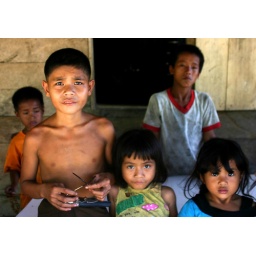
i met the boys in the midst of the garbage at the Nias landfill; the girls live at a house at the mouth of the dumpsite. i loved them!